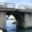
Label: bridge